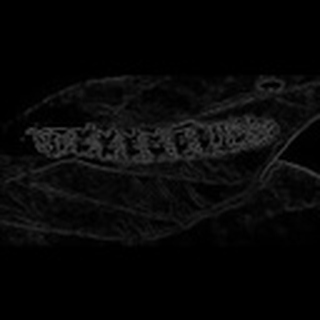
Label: cotton_army_worm